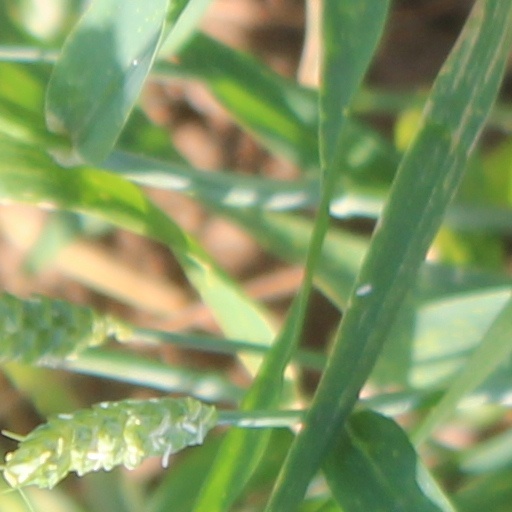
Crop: wheat